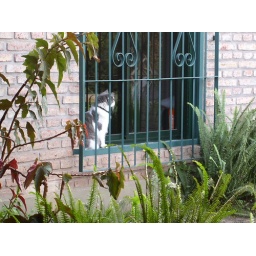
Sightseeing: Florencio sitting in the window